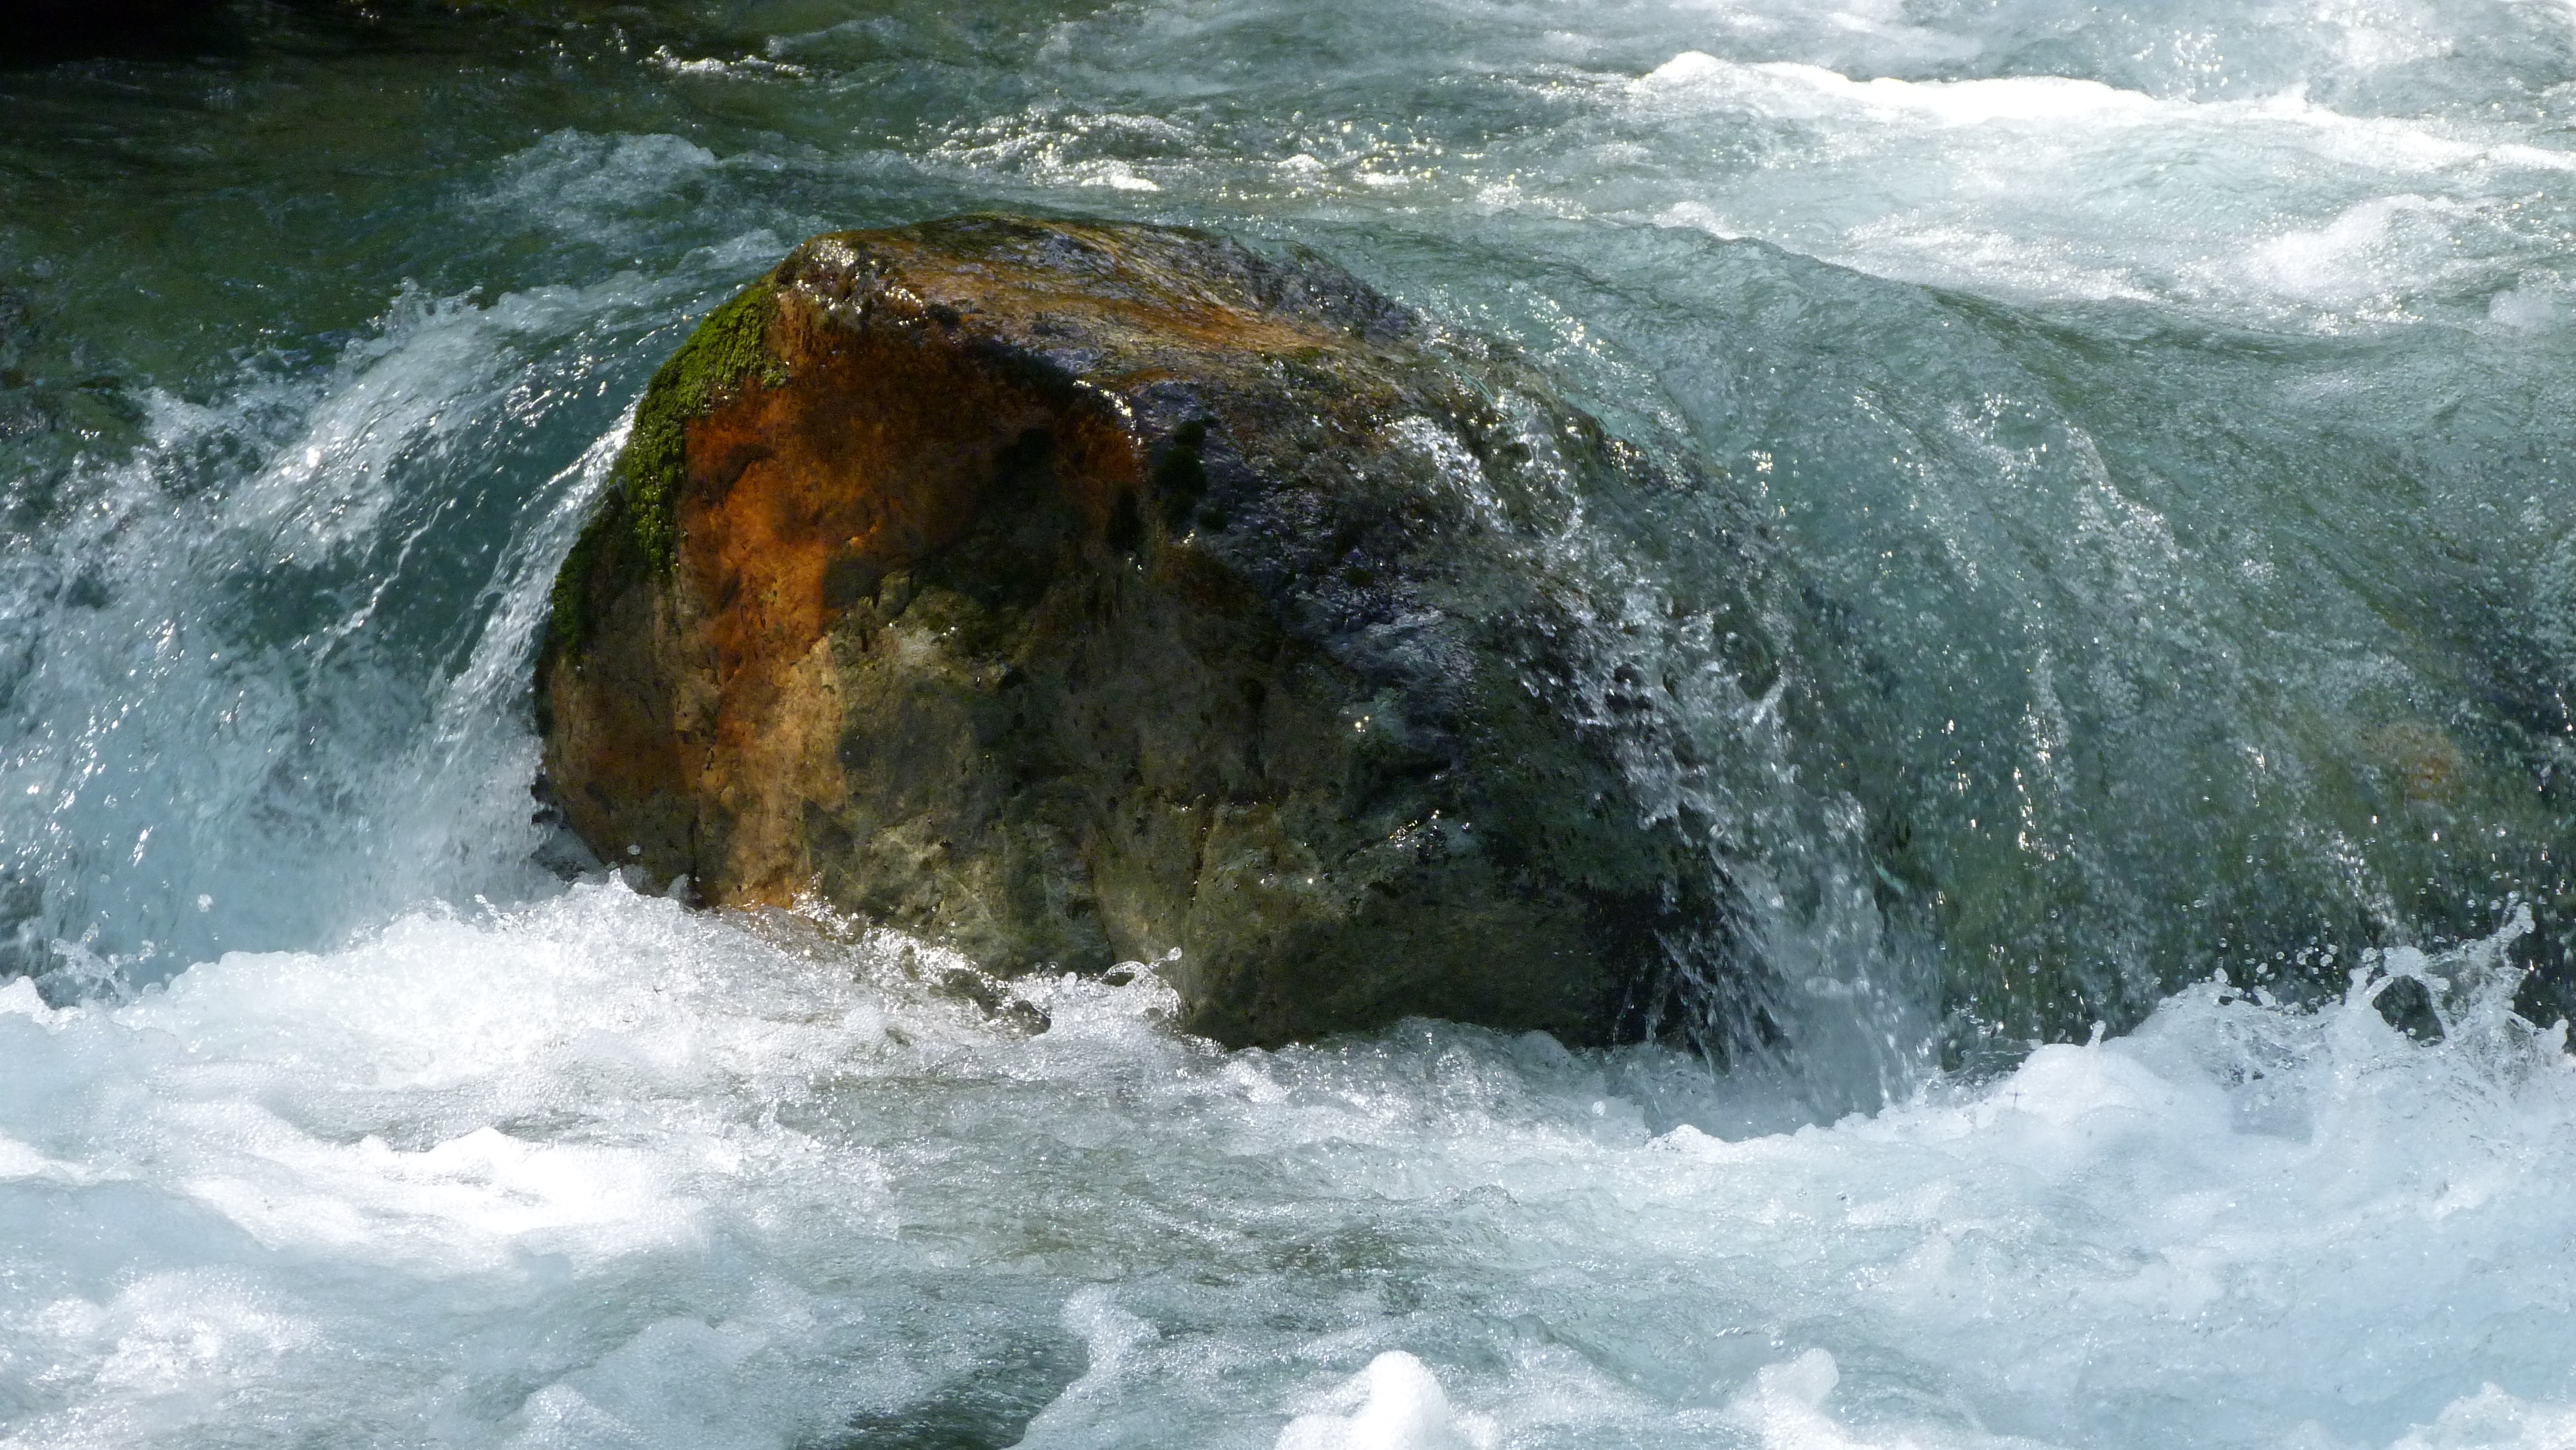
sea, coast, water, nature, rock, wave, river, stream, spring, rapid, body of water, current, boating, water feature, force, water courses, wind wave